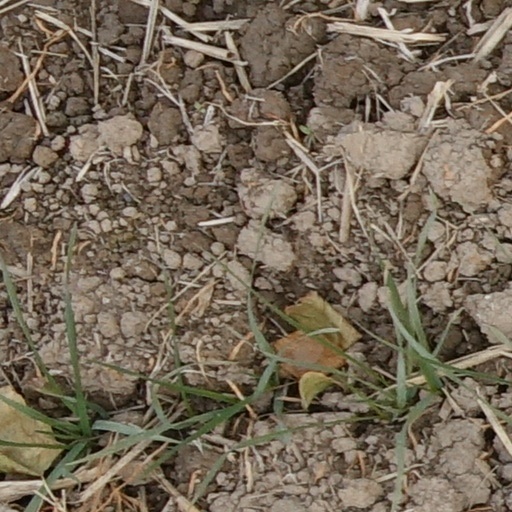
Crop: wheat